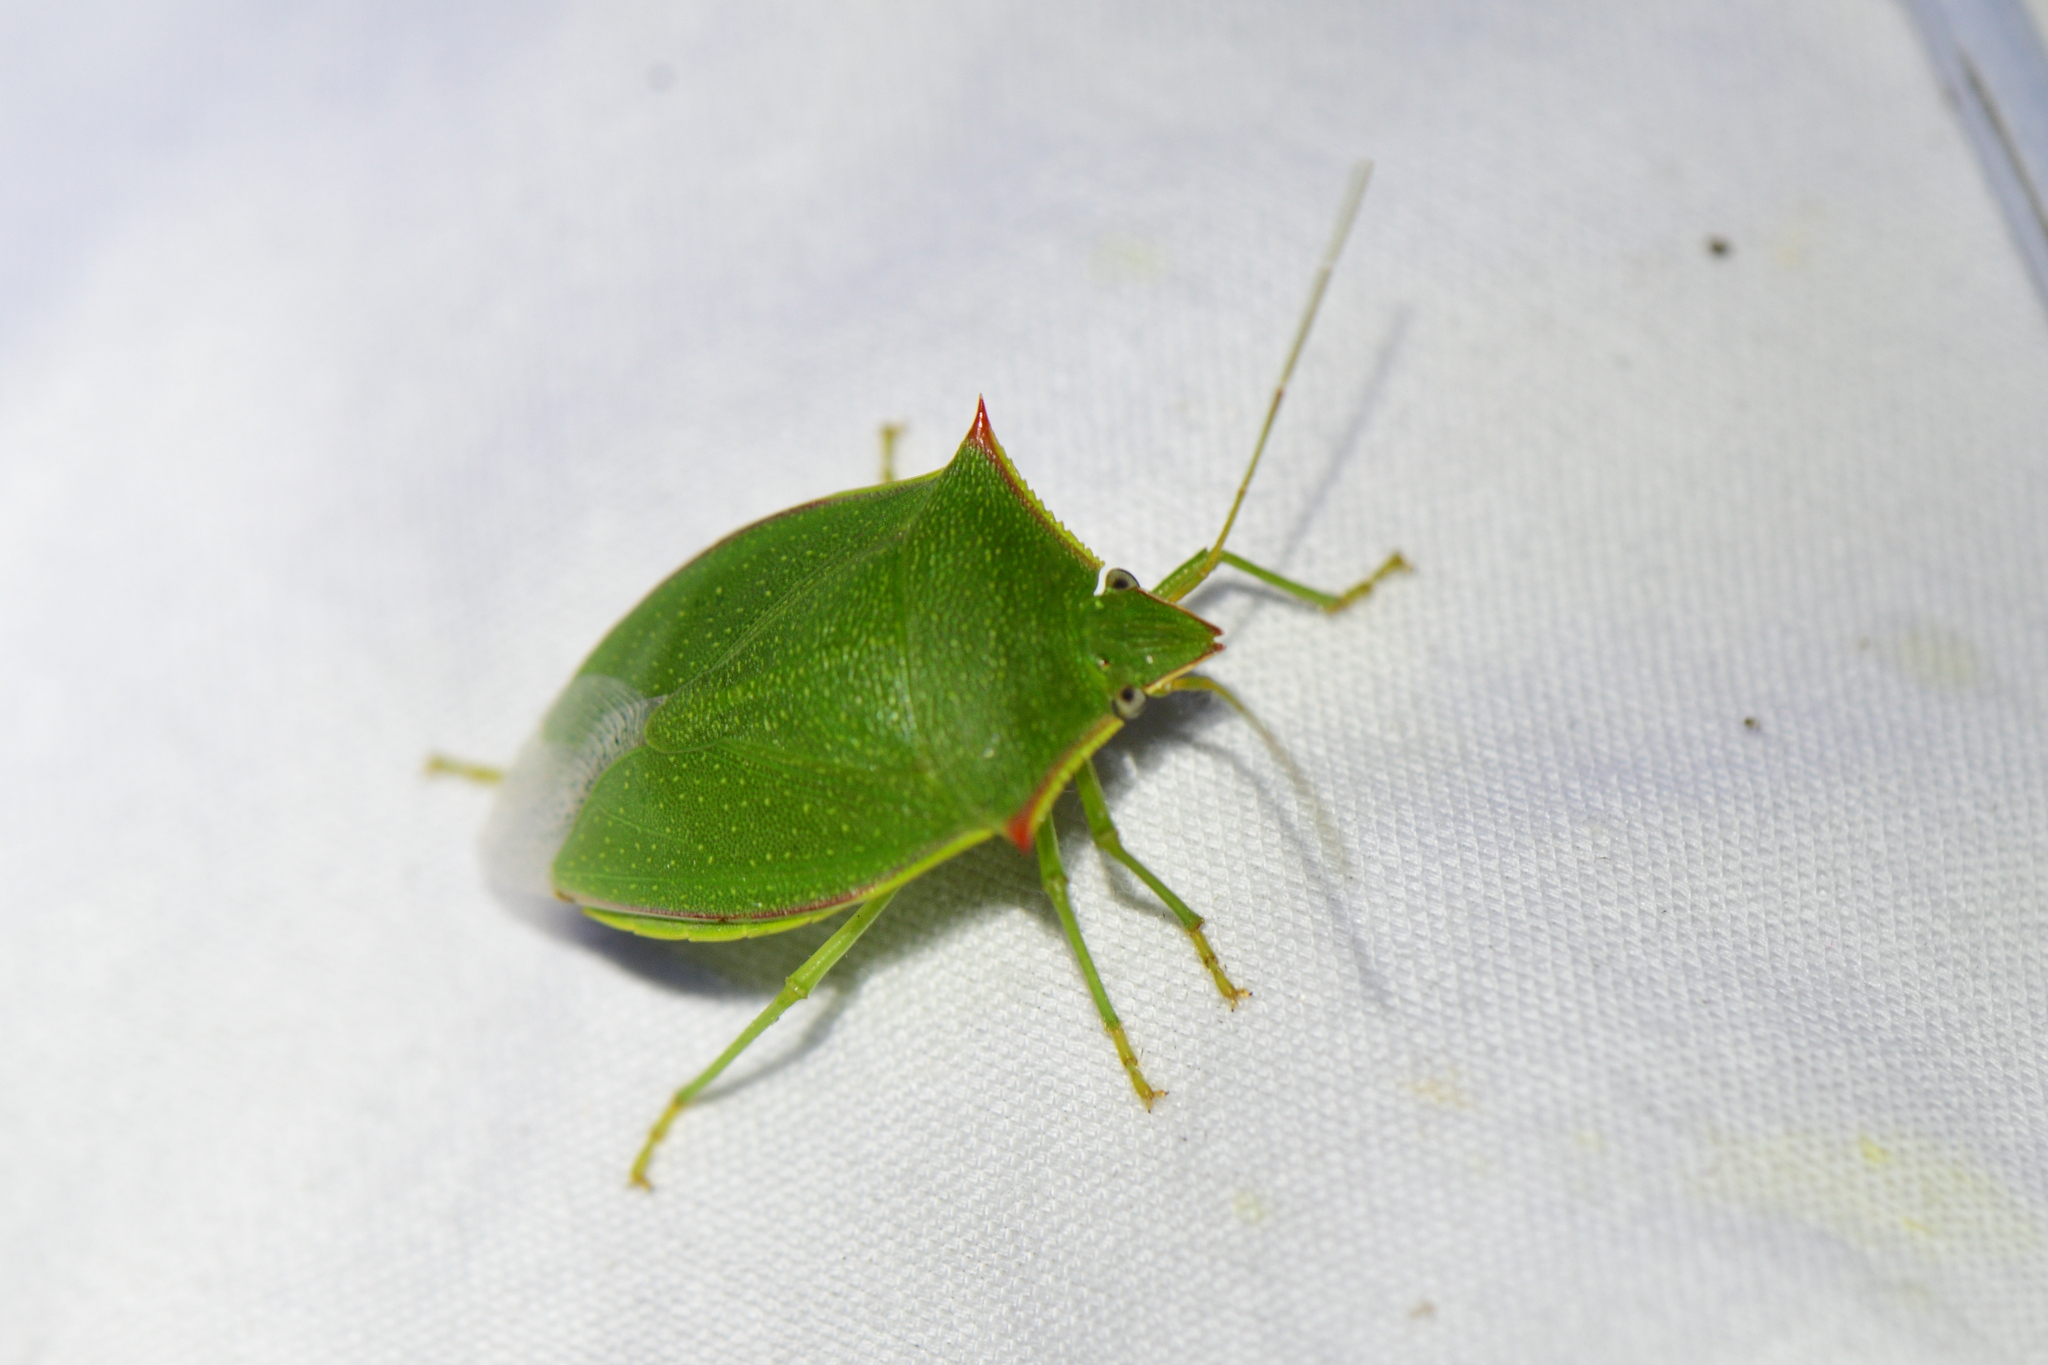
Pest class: stink_bug